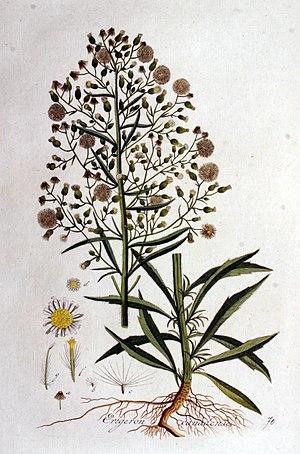
La Vergerette du Canada, Vergerolle du Canada ou encore Érigéron du Canada est une plante herbacée annuelle rudérale de la famille des Asteraceae.